Blanche Ring

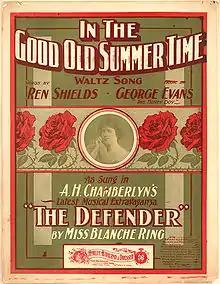
In The Good Old Summer Time - Cover - Blanche Ring

Miss Ring made her debut at age 16 in "A Parisian Romance" in 1887 with Shakespearean actor Richard Mansfield's theatrical company. Later she acted with Nat Goodwin and Chauncey Olcott. In 1902 she made her Broadway debut as Millie Canvass in Charles Dennée's musical "The Defender". In this show she introduced to the public the new song "In the Good Old Summer Time"; a work which became a popular standard in the American song canon. She followed this with another hit song "The Belle of Avenue A", performed in "Tommy Rot", which was staged at Mrs. Osborn's Playhouse in New York City. In 1903 she had a hit song, "Bedelia", which she performed in the musical "The Jersey Lily"; a song whose sheet music sold more than three million copies. Ring left the US for a tour of Europe including London, returning to America in 1904 where she became even more established as a favorite performer appearing at three notable venues belonging to vaudeville impresario F.F. Proctor including Proctor's Twenty-third Street Theater, Newark Theater and Fifth Avenue Theater.